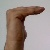
The image shows a hand gesture representing a space in Indian Sign Language.